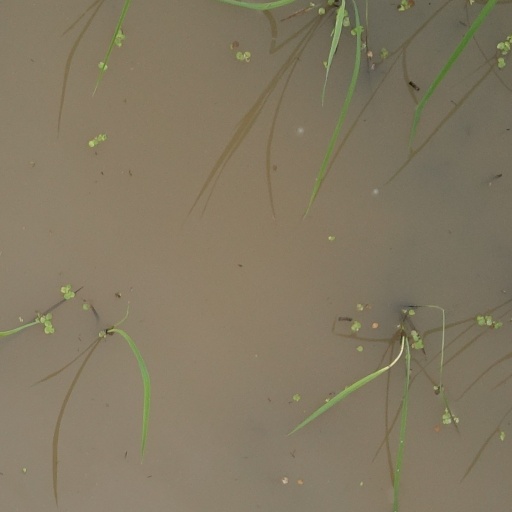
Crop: rice